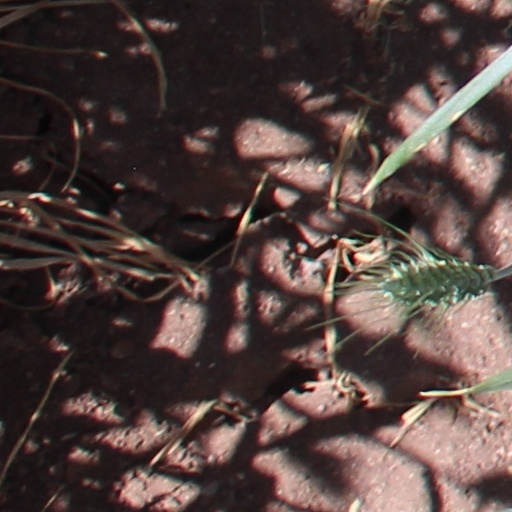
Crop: wheat